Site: saxony
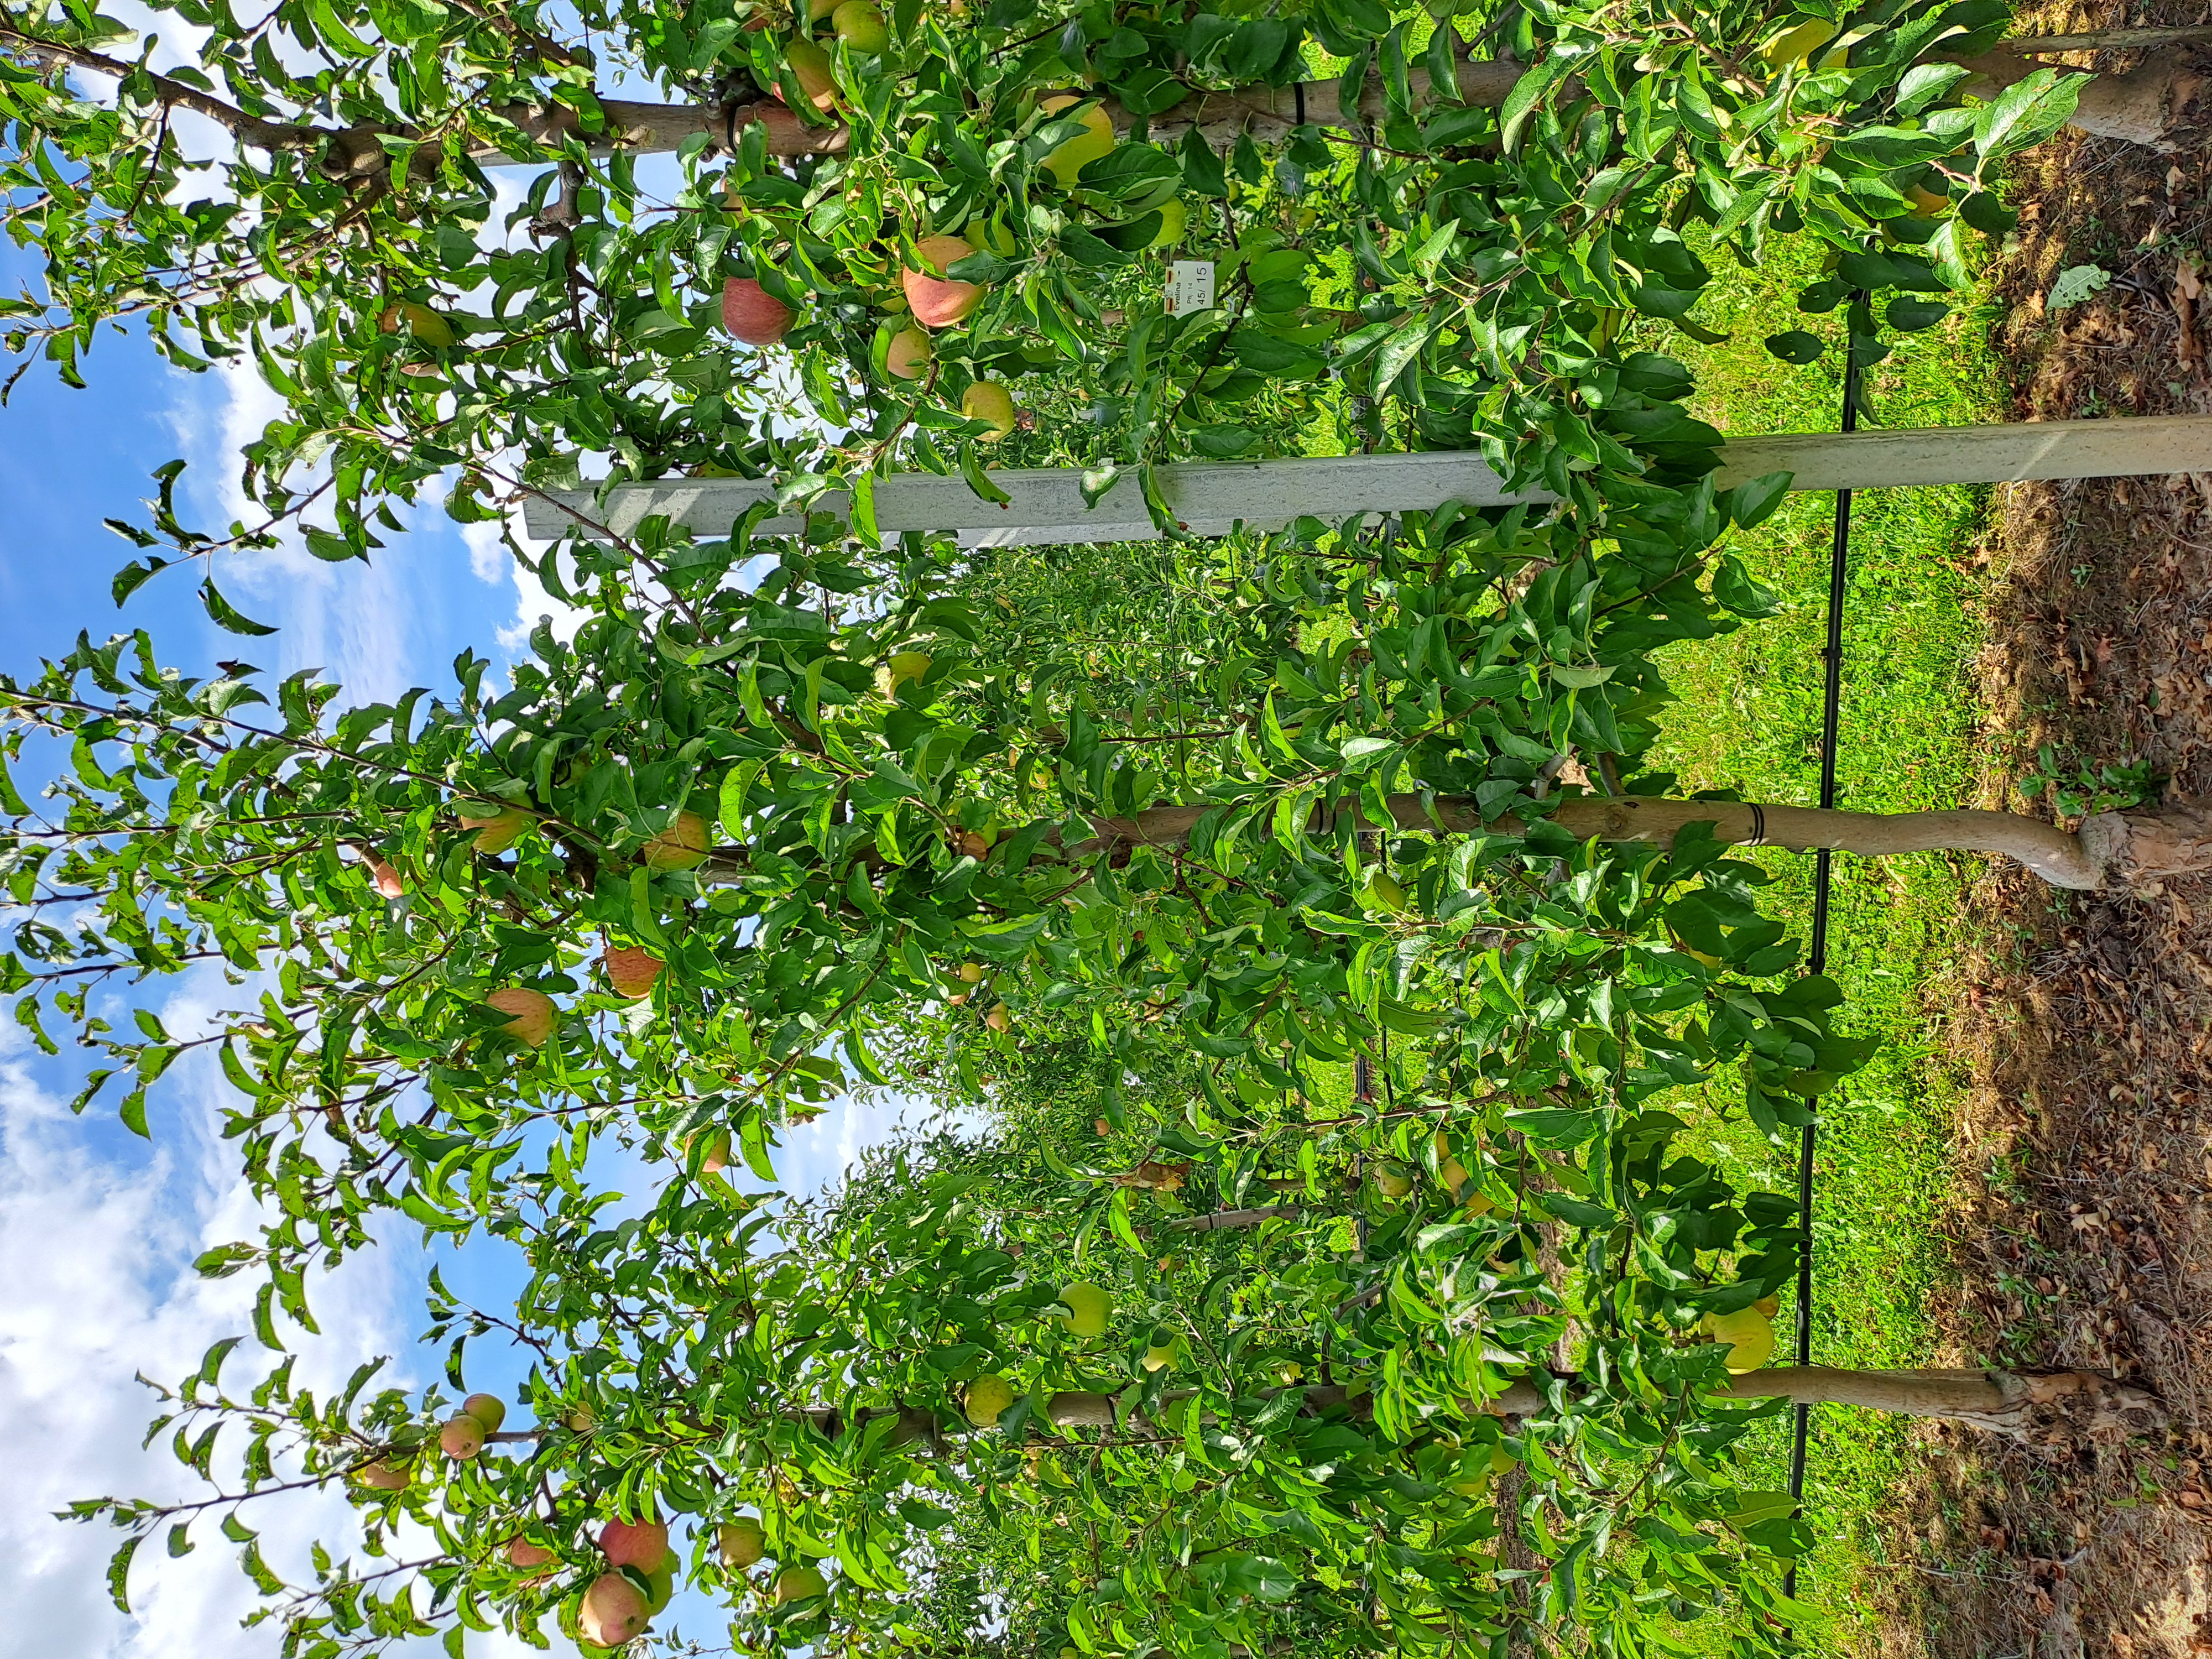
Growth stage (BBCH 85): Maturity of fruit and seed